Bartholomew James Stubbs

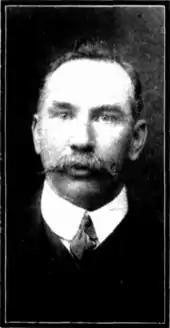

"In the Legislative Assembly last night Mr. Dwyer said that Mr. B.J. Stubbs did not hold a monopoly of the wisdom of the House."